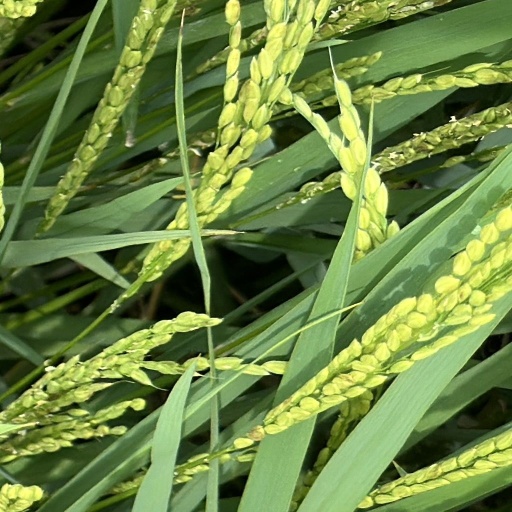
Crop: rice